Robin Hood

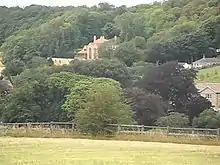
The site of the Saylis at Wentbridge

In 1953, during the McCarthy era, a Republican member of the Indiana Textbook Commission called for a ban of Robin Hood from all Indiana school books for its alleged communist connotations. This proposal prompted a short-lived college protest against McCarthyism and book censorship in the United States that was launched on the Indiana University Bloomington campus and within a course of weeks had grown into a nationwide campus movement, known as the Green Feather Movement.